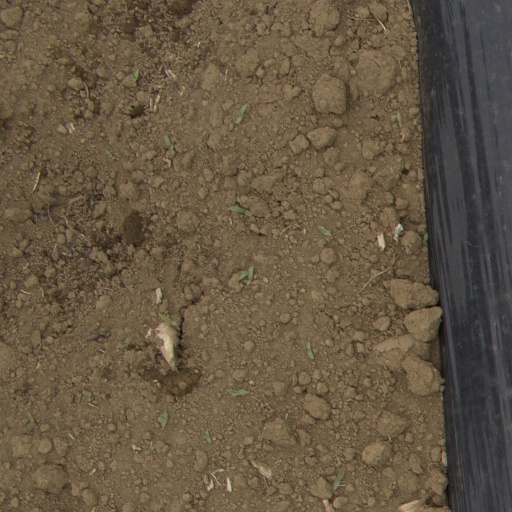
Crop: Jerusalem artichoke